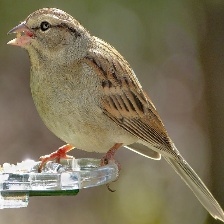
Species: CHIPPING SPARROW
Scientific name: SPIZELLA PASSERINA